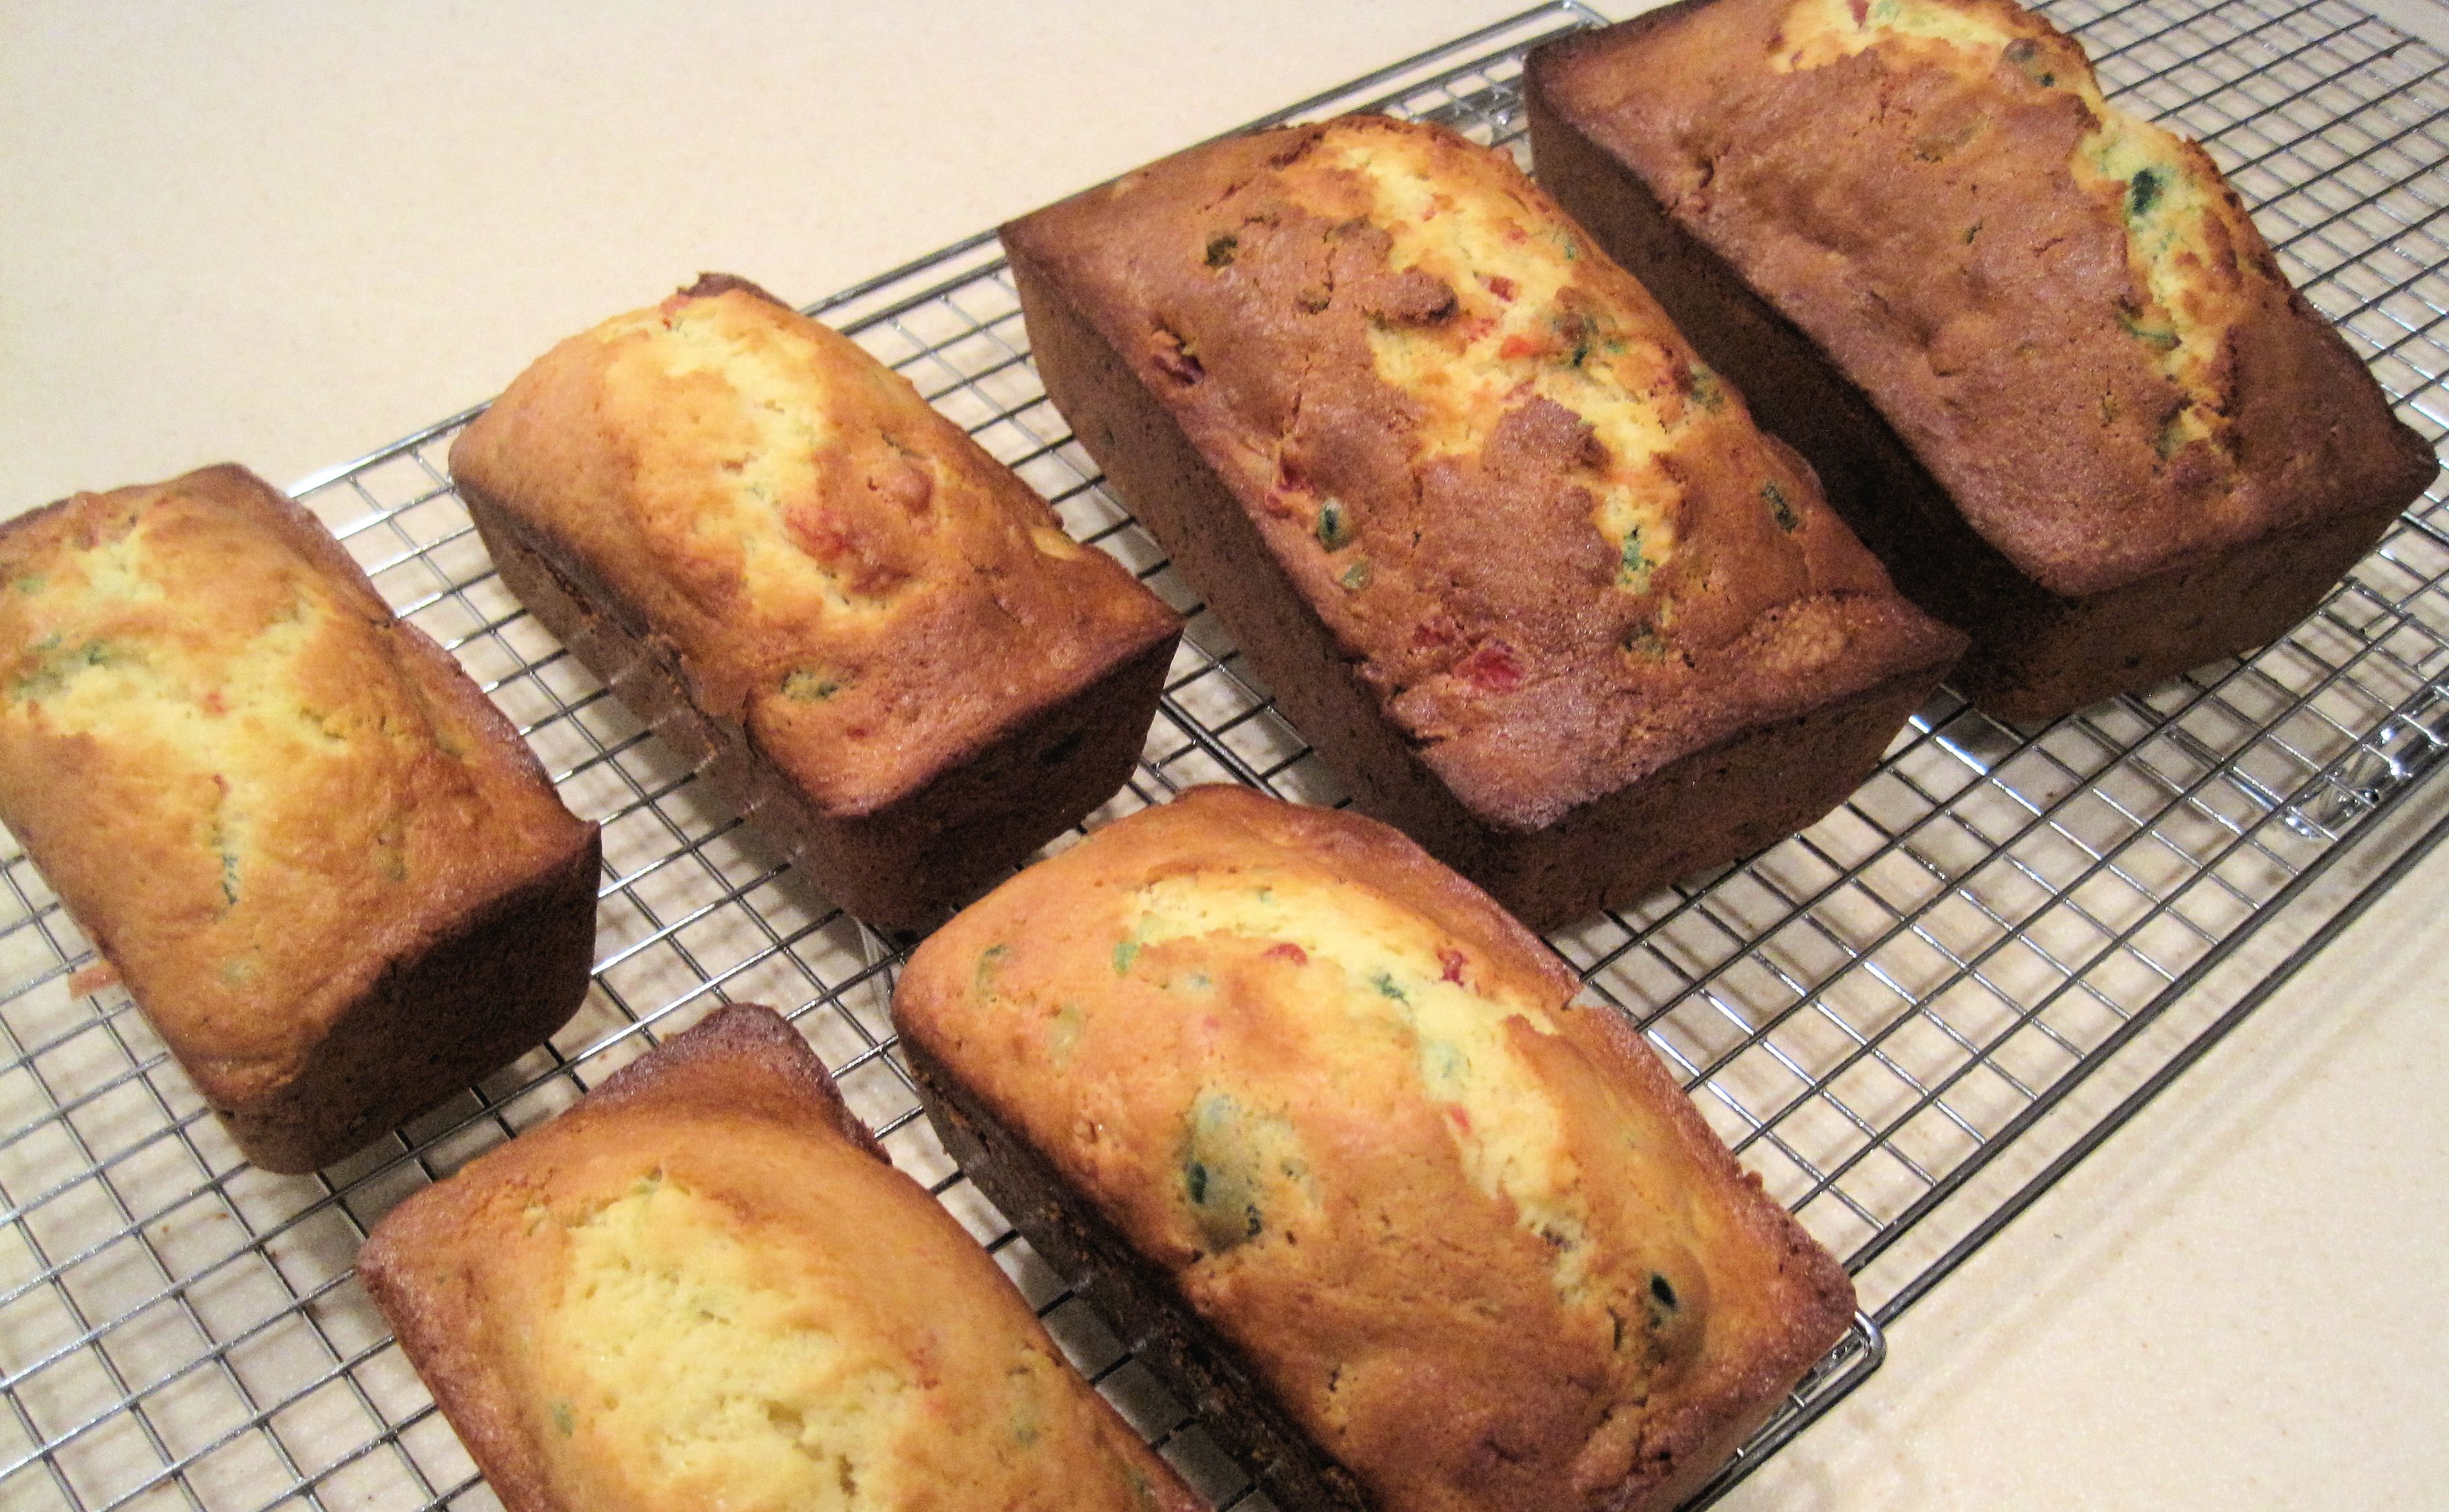
sweet, dish, meal, food, produce, breakfast, baking, dessert, bread, baked, muffin, baked goods, snack food, pumpkin bread, banana bread, cherry loaf cakes, mini cakes, loaf cake size